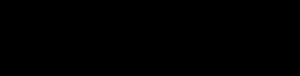
L’andurāru est une mesure promulguée par le pouvoir royal dans la Mésopotamie antique, qui a en général le caractère d'un édit de rémission des dettes. Cette mesure est courante durant l'époque paléo-babylonienne, mais elle est attestée jusqu'à l'époque néo-assyrienne.